Dick Clark

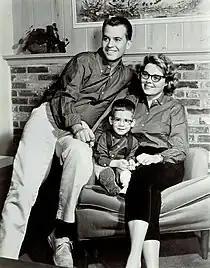
Clark with his first wife Barbara Mallery, and son Richard A. Clark, pictured 1960

Clark was the son of Richard A. Clark, who managed WRUN radio in Utica, New York.